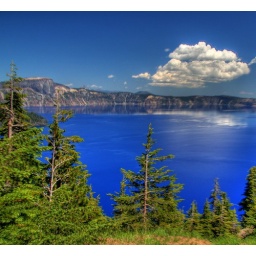
A cloud reflects in the blue water of Crater Lake.